Casquette

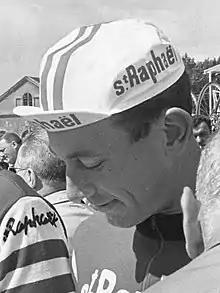
Jean-Claude Lebaube wearing a casquette in 1964

A casquette is a peaked cotton cap traditionally worn by road cyclists.